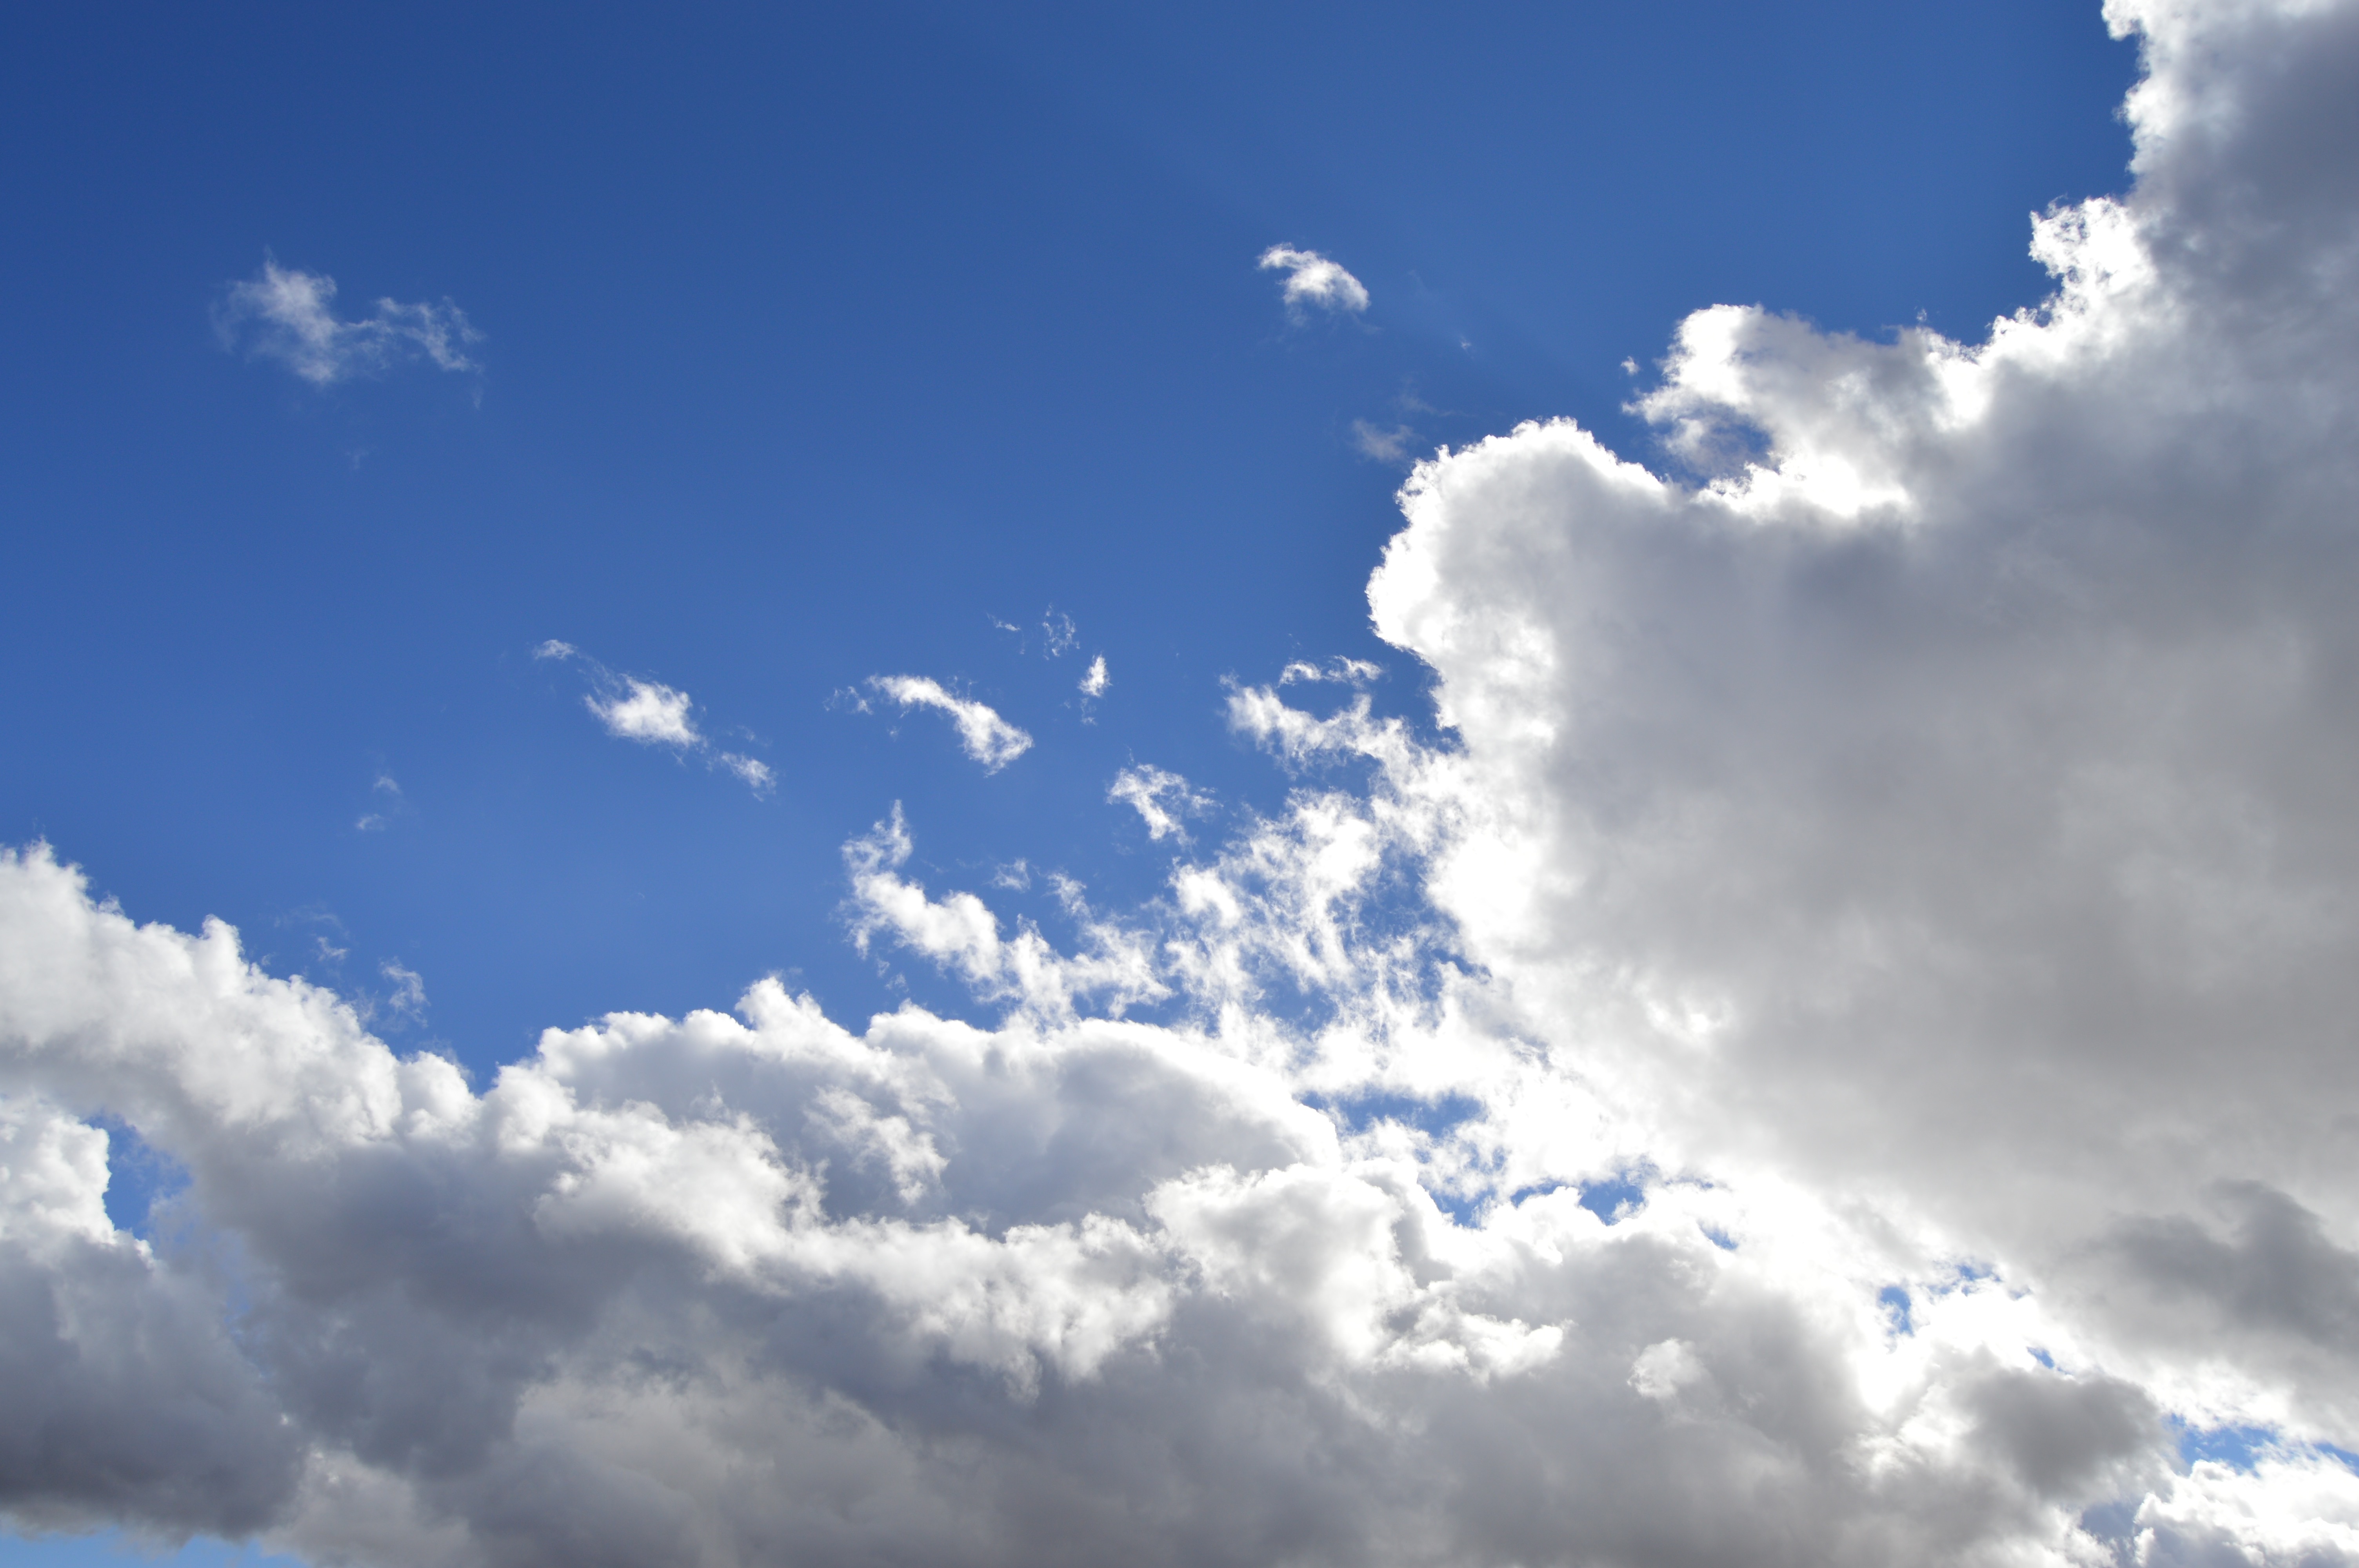
nature, horizon, cloud, sky, sunlight, fall, atmosphere, daytime, heaven, cumulus, blue sky, clouds, colorado, meteorological phenomenon, atmosphere of earth